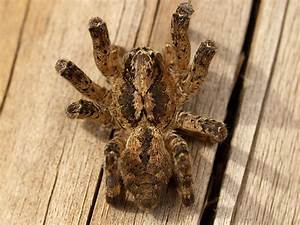
Label: ragno